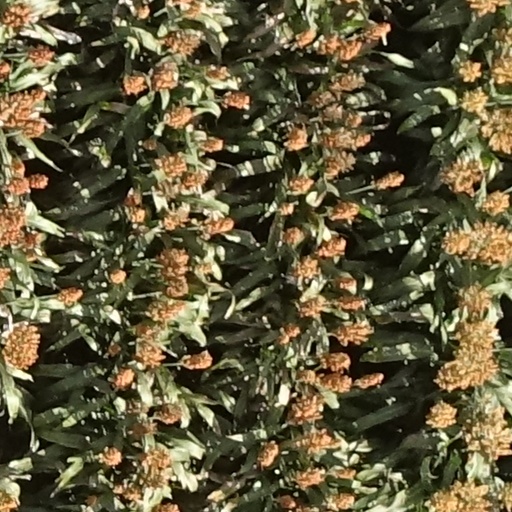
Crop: sorghum